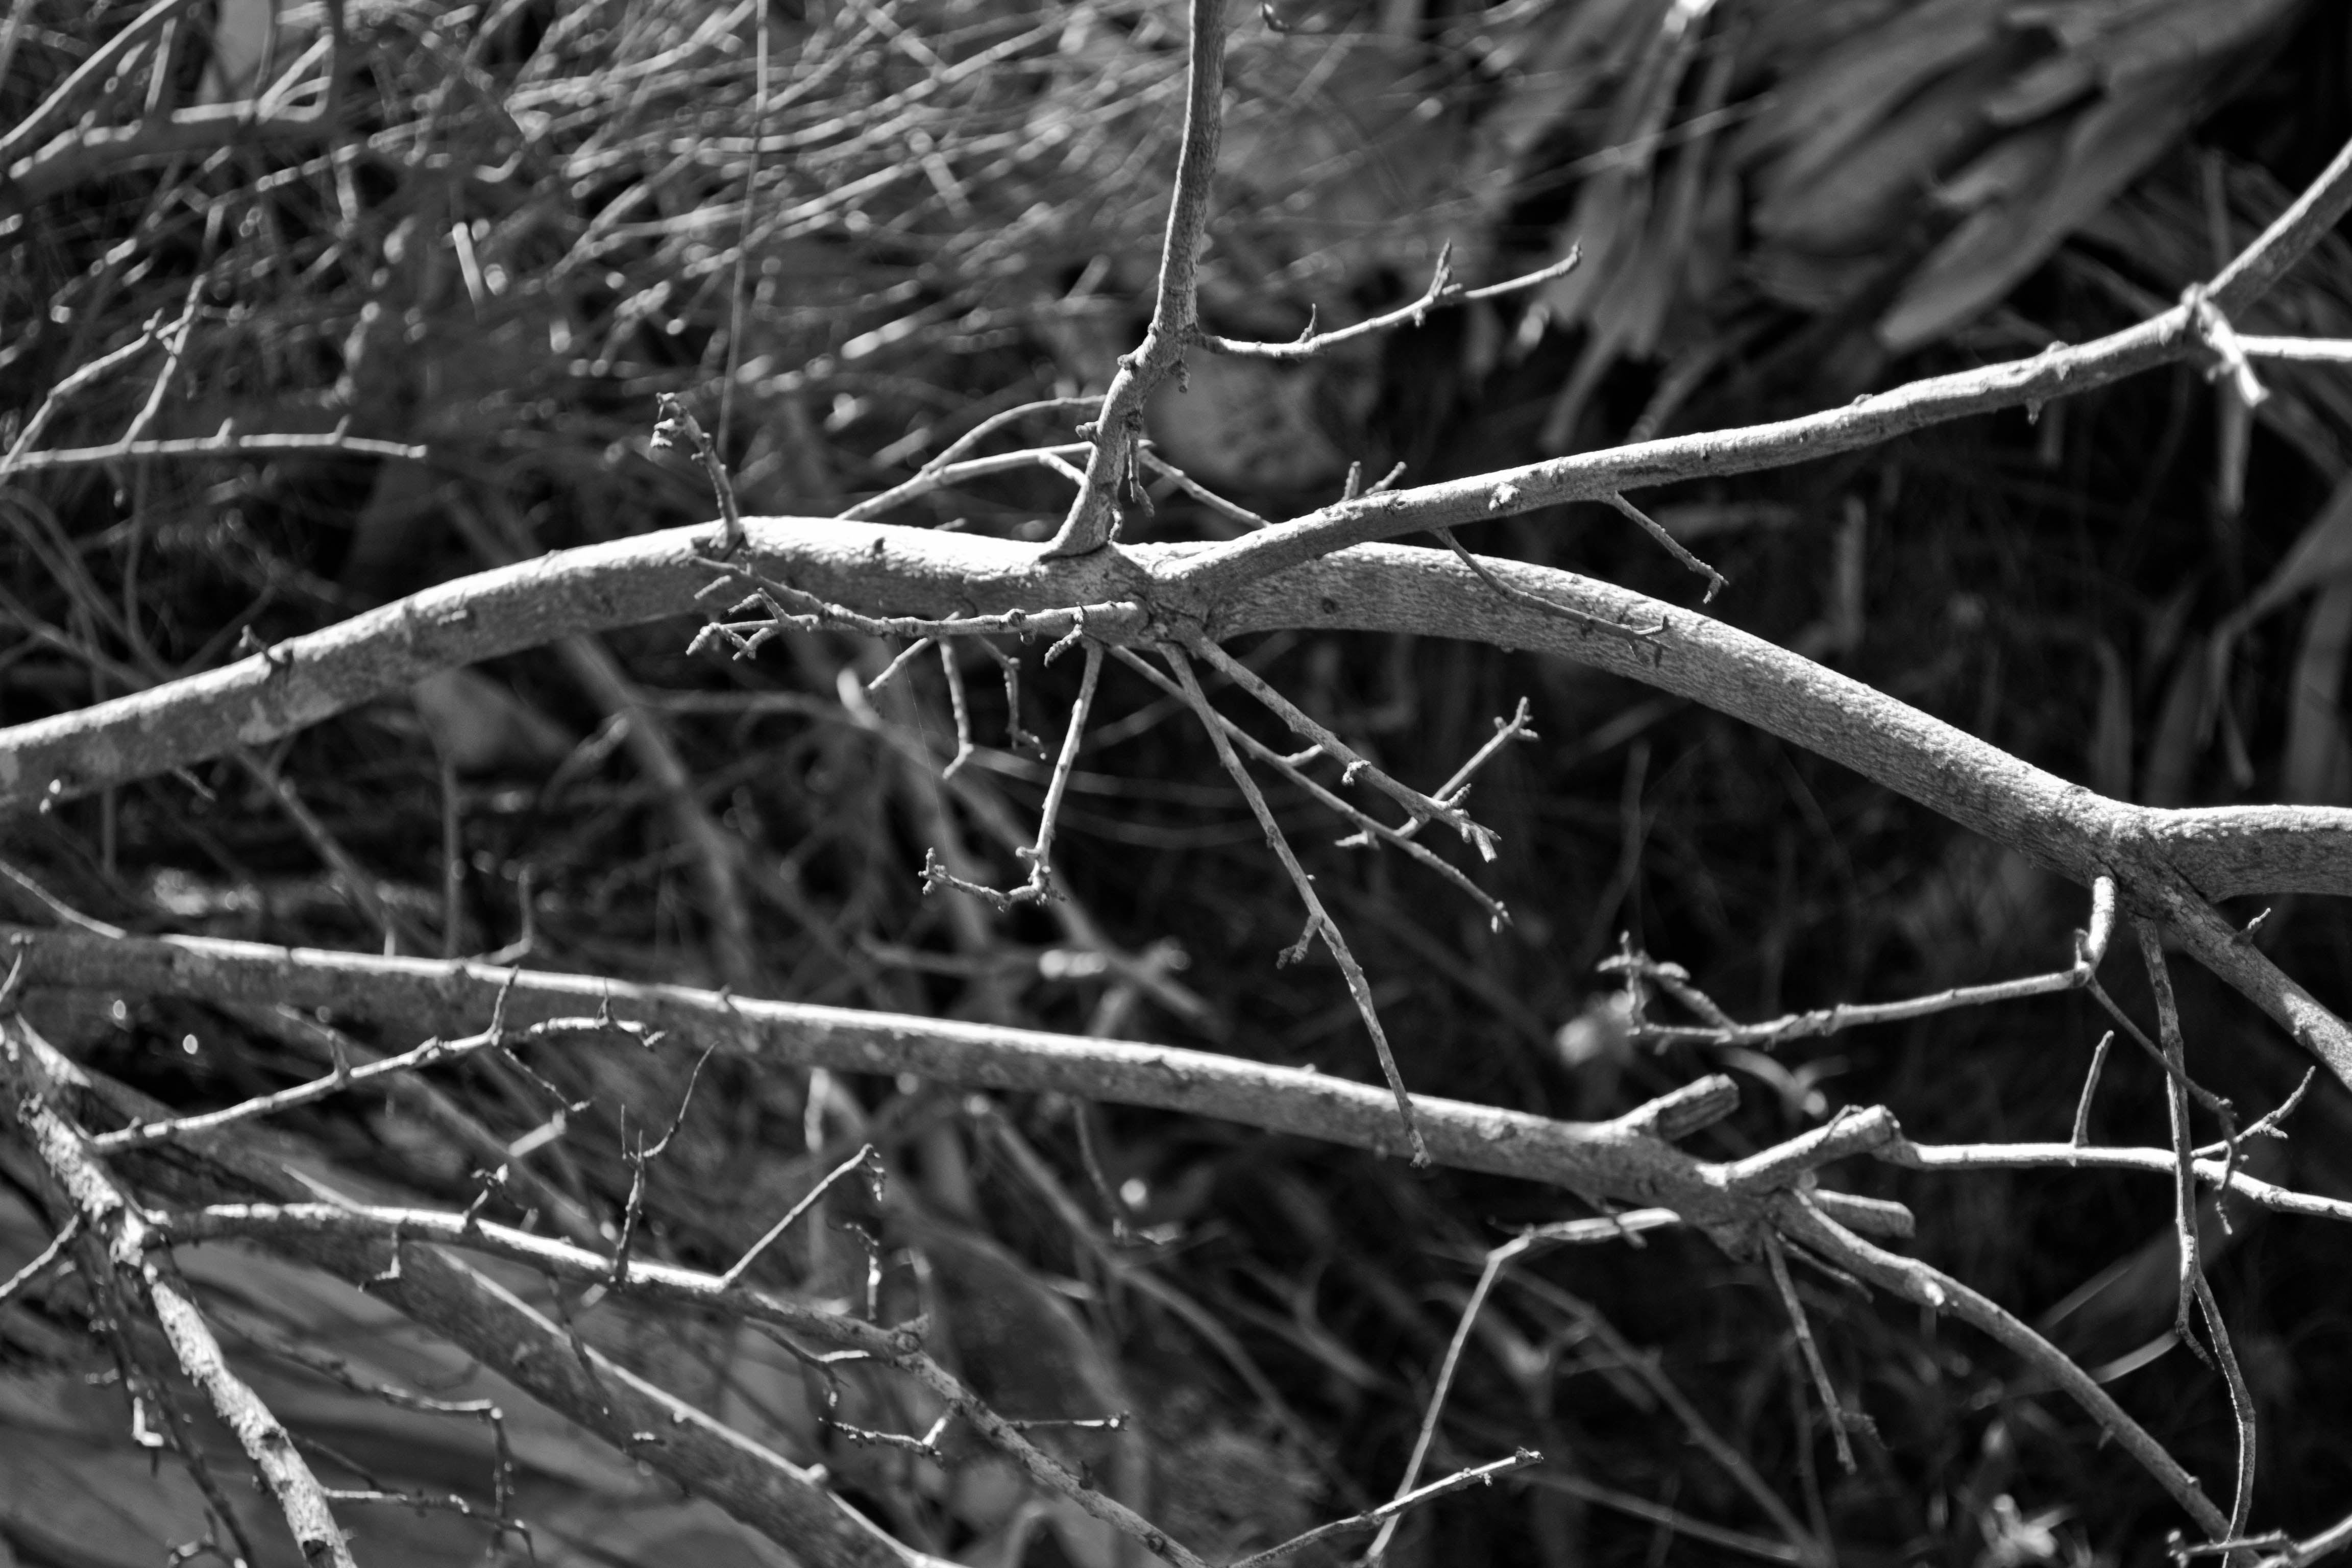
tree, nature, forest, grass, branch, winter, fence, barbed wire, black and white, plant, photography, leaf, frost, autumn, monochrome, flora, season, twig, close up, trees, branches, dried leaves, monochrome photography, plant stem, thorns spines and prickles, wire fencing